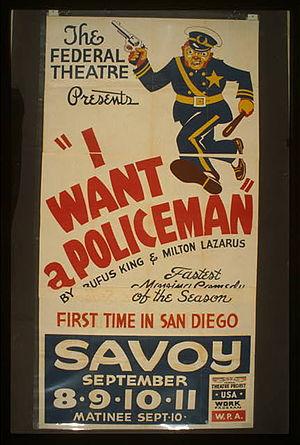
Rufus King, né le 3 janvier 1893 à New York et mort en février 1966 à Hollywood, en Floride, est un écrivain américain de roman policier.